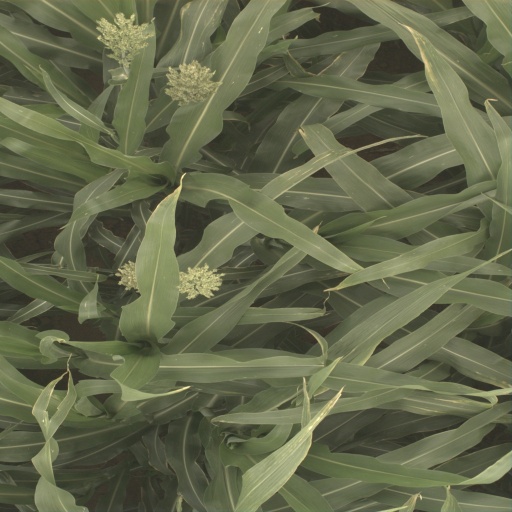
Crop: sorghum